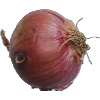
Label: Onion Red 1